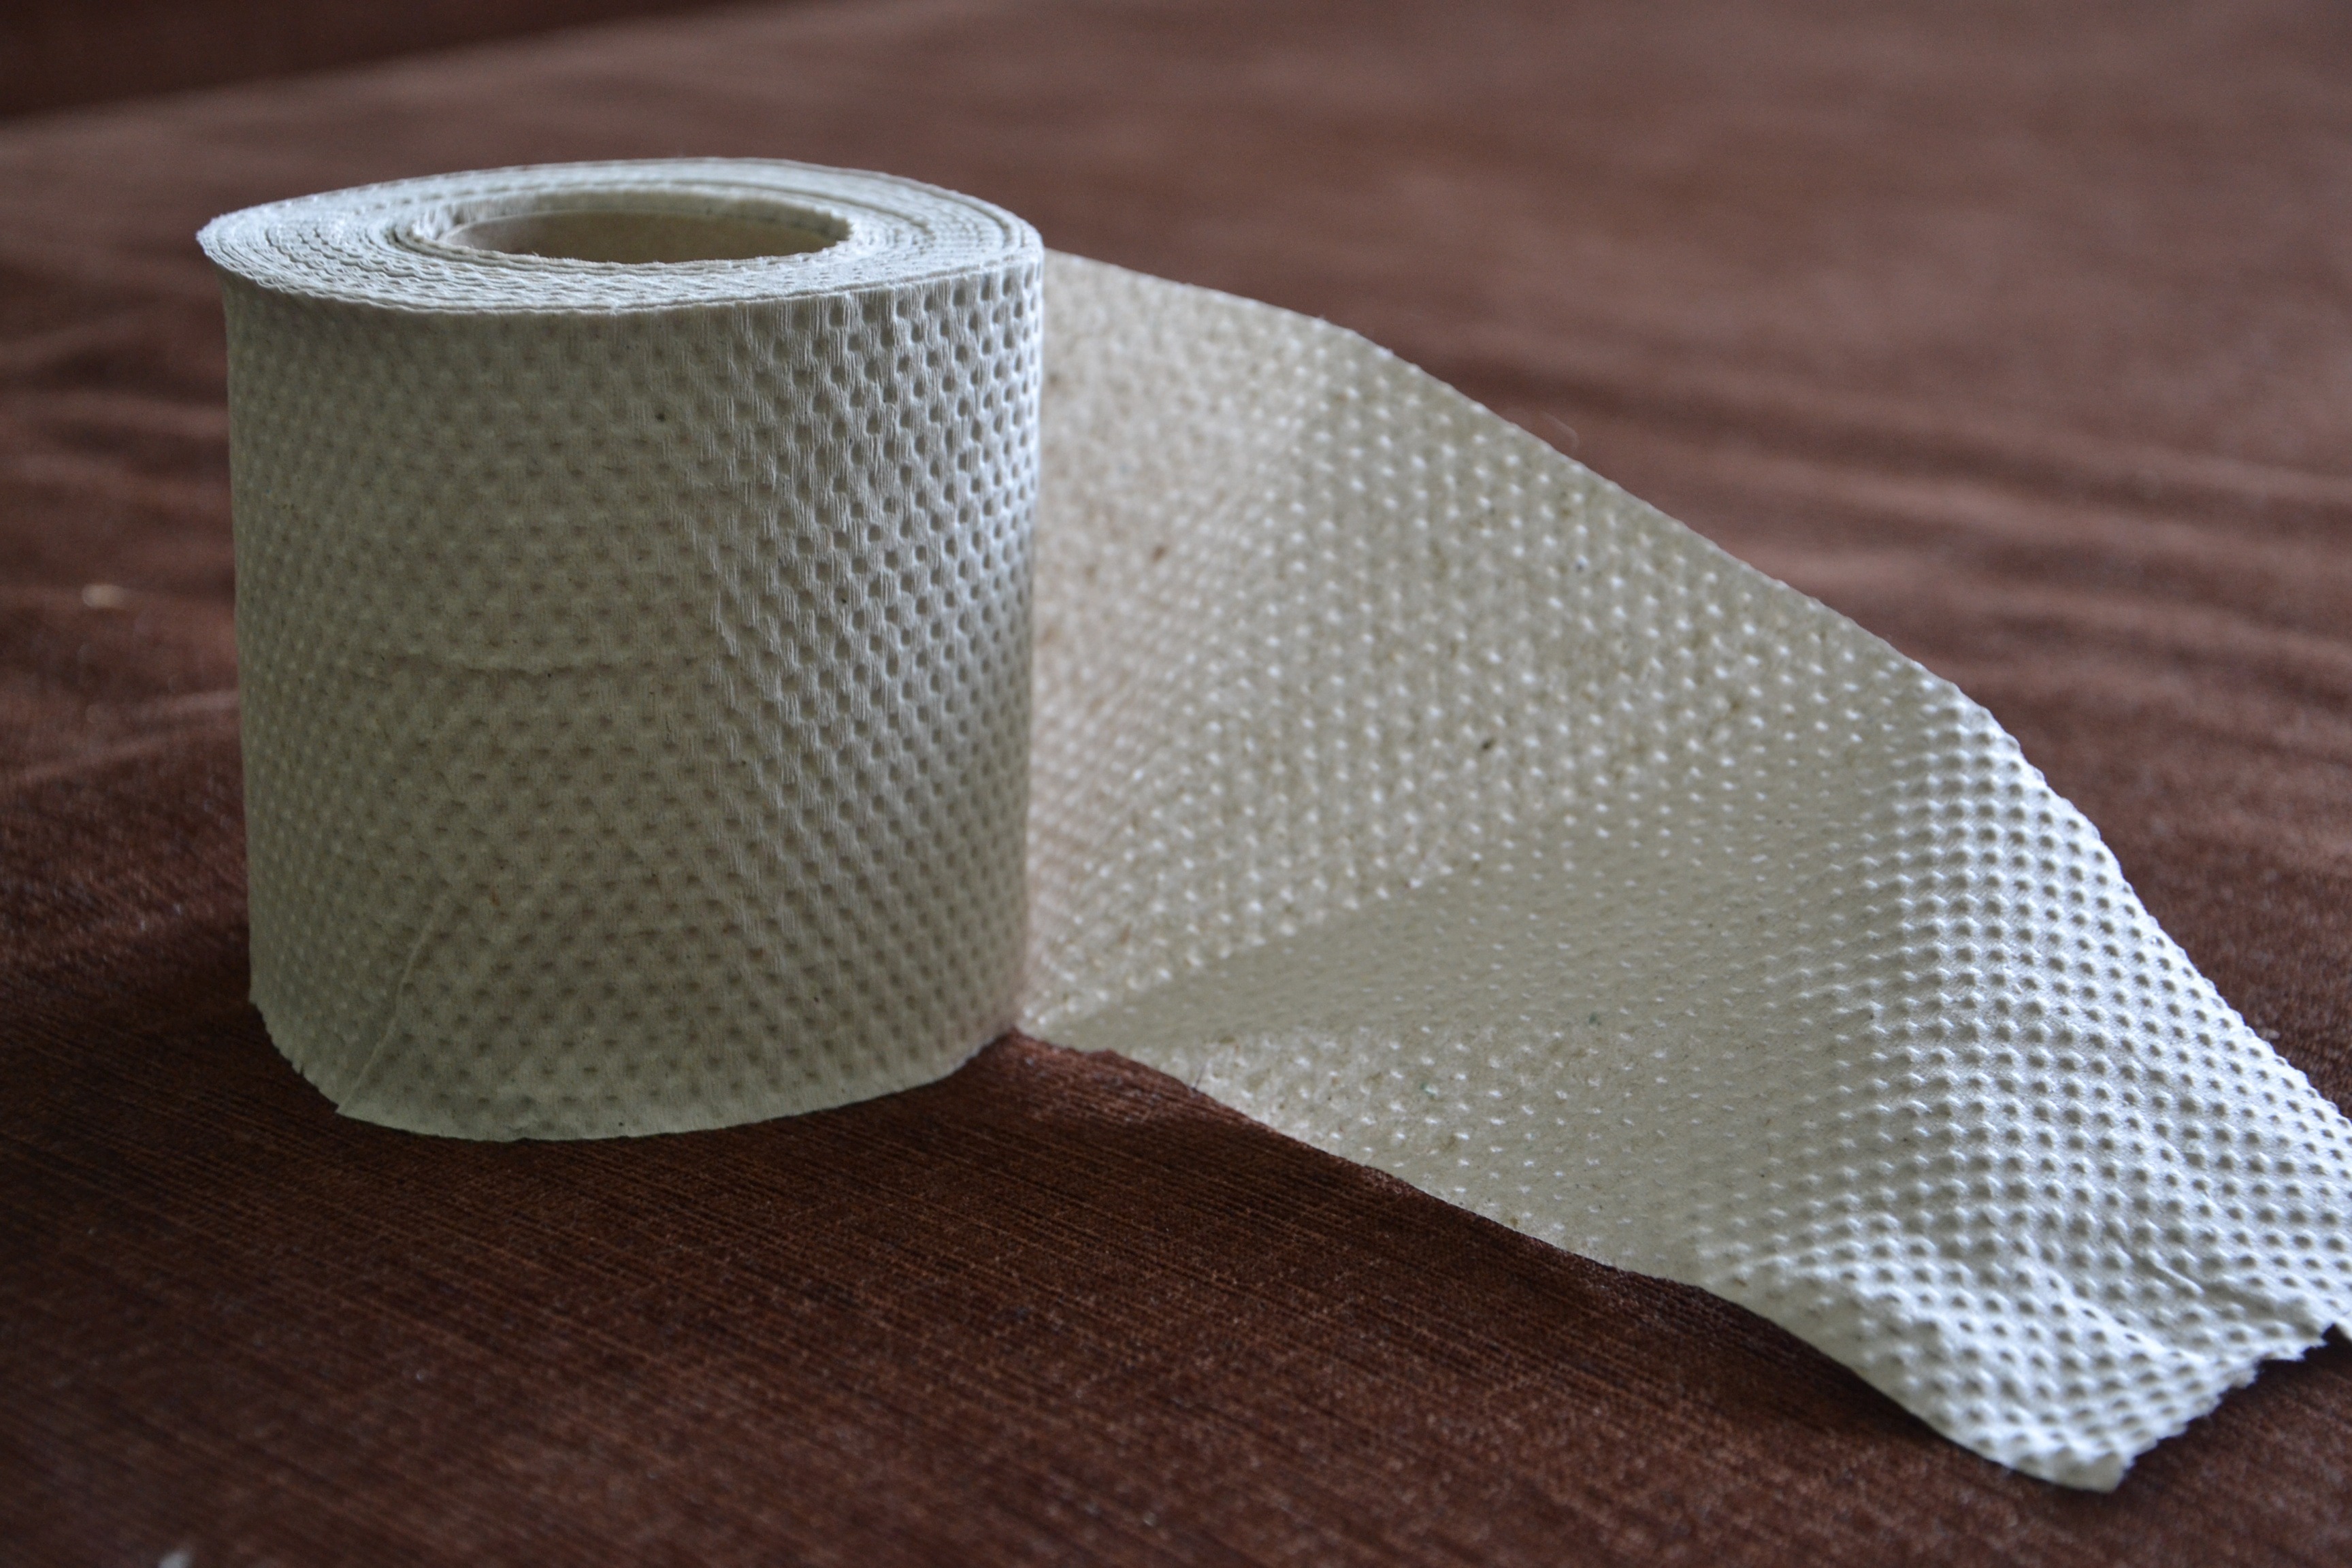
pattern, paper, material, crochet, textile, art, toilet paper, the tape, paper tape, grey paper